Bobby Dodd

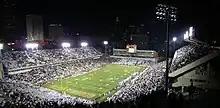
Bobby Dodd Stadium at Grant Field

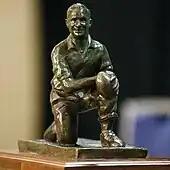
Bobby Dodd Trophy

Georgia Tech named its stadium Bobby Dodd Stadium in honor of the legendary coach in April 1988, two months before he died. In 1989 part of Third Street located next to Bobby Dodd Stadium was rechristened Bobby Dodd Way. On Friday September 14, 2012, Georgia Tech provided another honor for the former coach by unveiling the Bobby Dodd statue in Callaway Plaza on the Georgia Tech campus, which was funded by former players for Coach Dodd. In attendance for the unveiling were the athletic director, members of the 1952 national championship squad, President of the Institute Bud Peterson, Head Coach Paul Johnson, and Bobby Dodd's son and daughter.